Mohammad Zeki Mahjoub

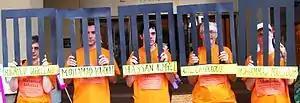
Mohammad Zeki Mahjoub is represented in a 2004 protest outside the Toronto office of CSIS.

On May 17, 2000, Solicitor General Lawrence MacAulay signed a security certificate calling for Mahjoub's detention on the basis of a Security Intelligence Report provided to him. On June 12, Elinor Caplan, Minister of Citizenship and Immigration, provided the necessary second signature. He was arrested either June 12 or July 7. At the time of his arrest, he was carrying a slip of paper with Marzouk's former address, "105 10277 135th St. Box 150 Surrey B.C. V3T 4C", printed on it, and later confessed he had indeed known him.